Fortín de San Gerónimo

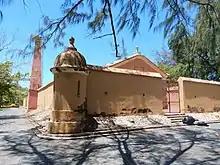
San Gerónimo gunpowder house

The San Gerónimo and San Antonio sustained heavy damage from the constant bombardment during the two-week siege on the city. Chronicles describe the defenders shooting their muskets and cannons from behind sandbags because of the devastation their forts sustained. Both San Gerónimo and San Antonio were eventually rebuilt and expanded.